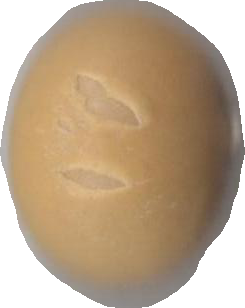
Variety: Dega